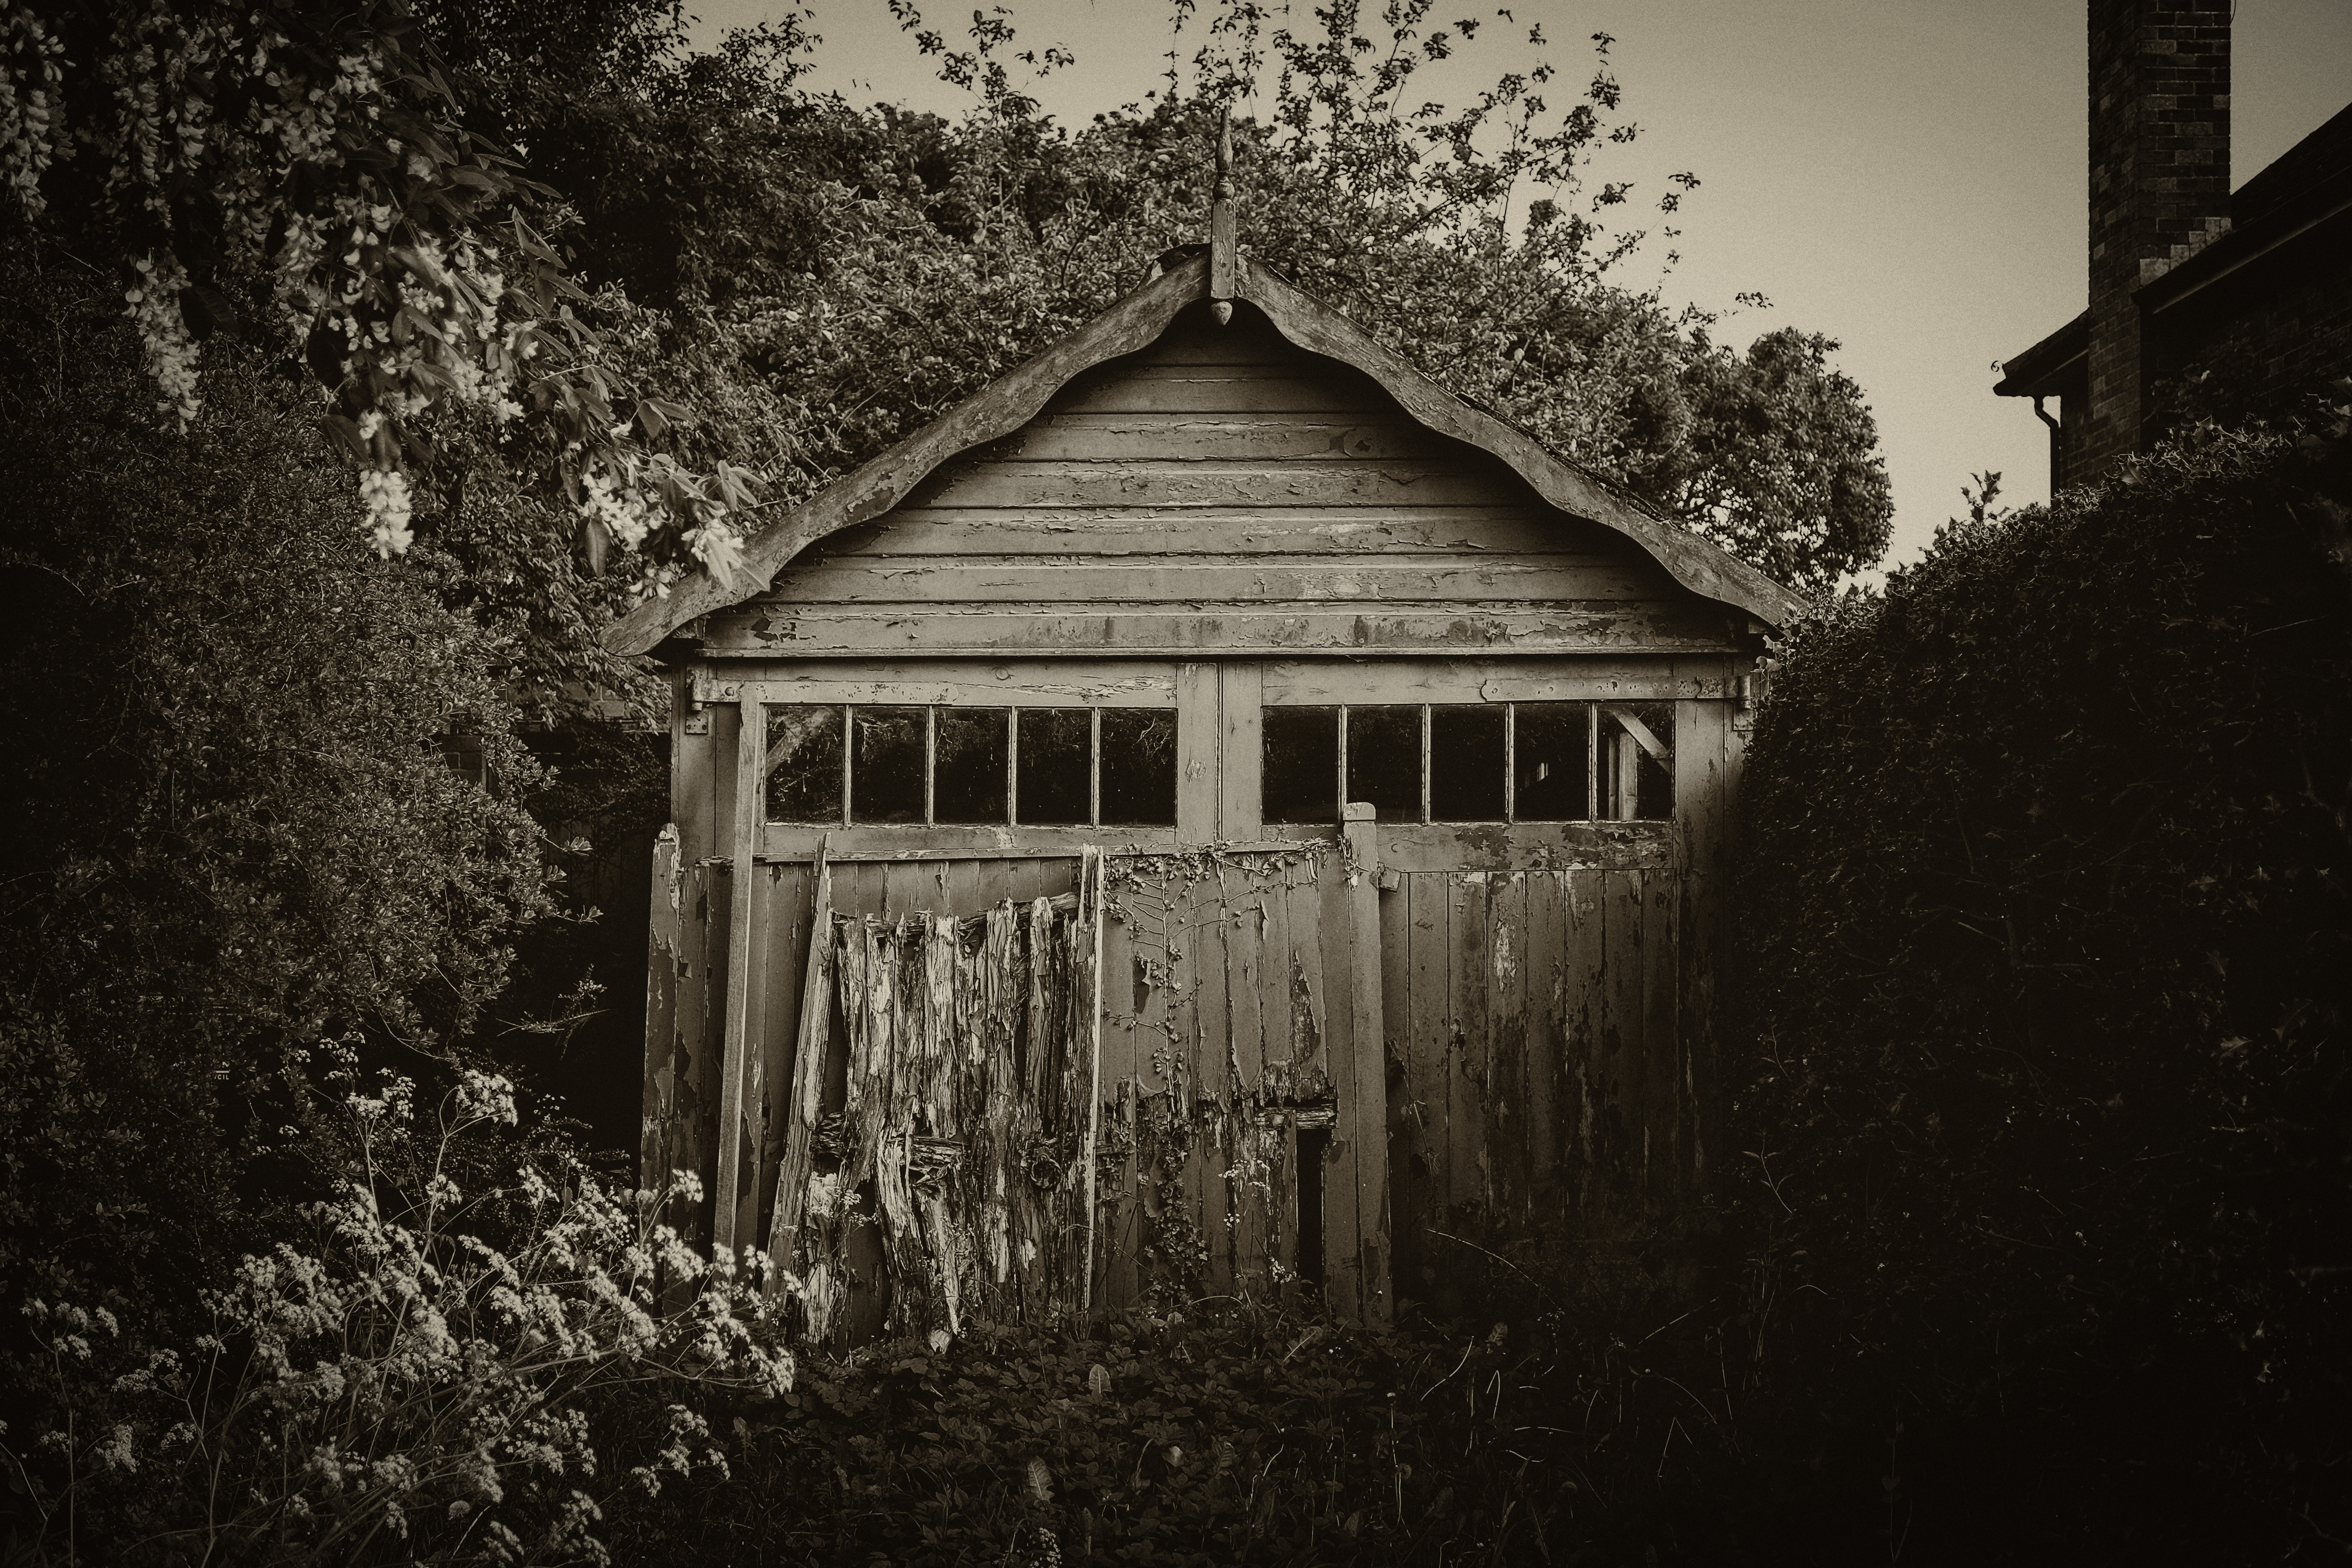
winter, light, black and white, white, night, house, home, darkness, black, monochrome, photograph, monochrome photography